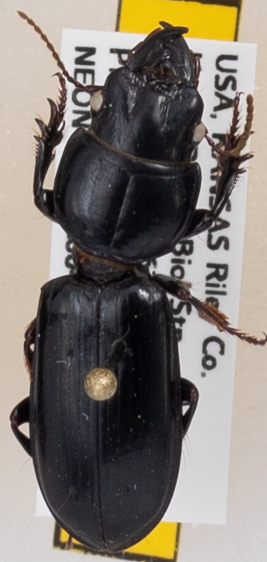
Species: Scarites subterraneus
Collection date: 2019-06-19
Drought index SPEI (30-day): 0.1
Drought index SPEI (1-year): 1.69
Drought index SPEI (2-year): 0.24